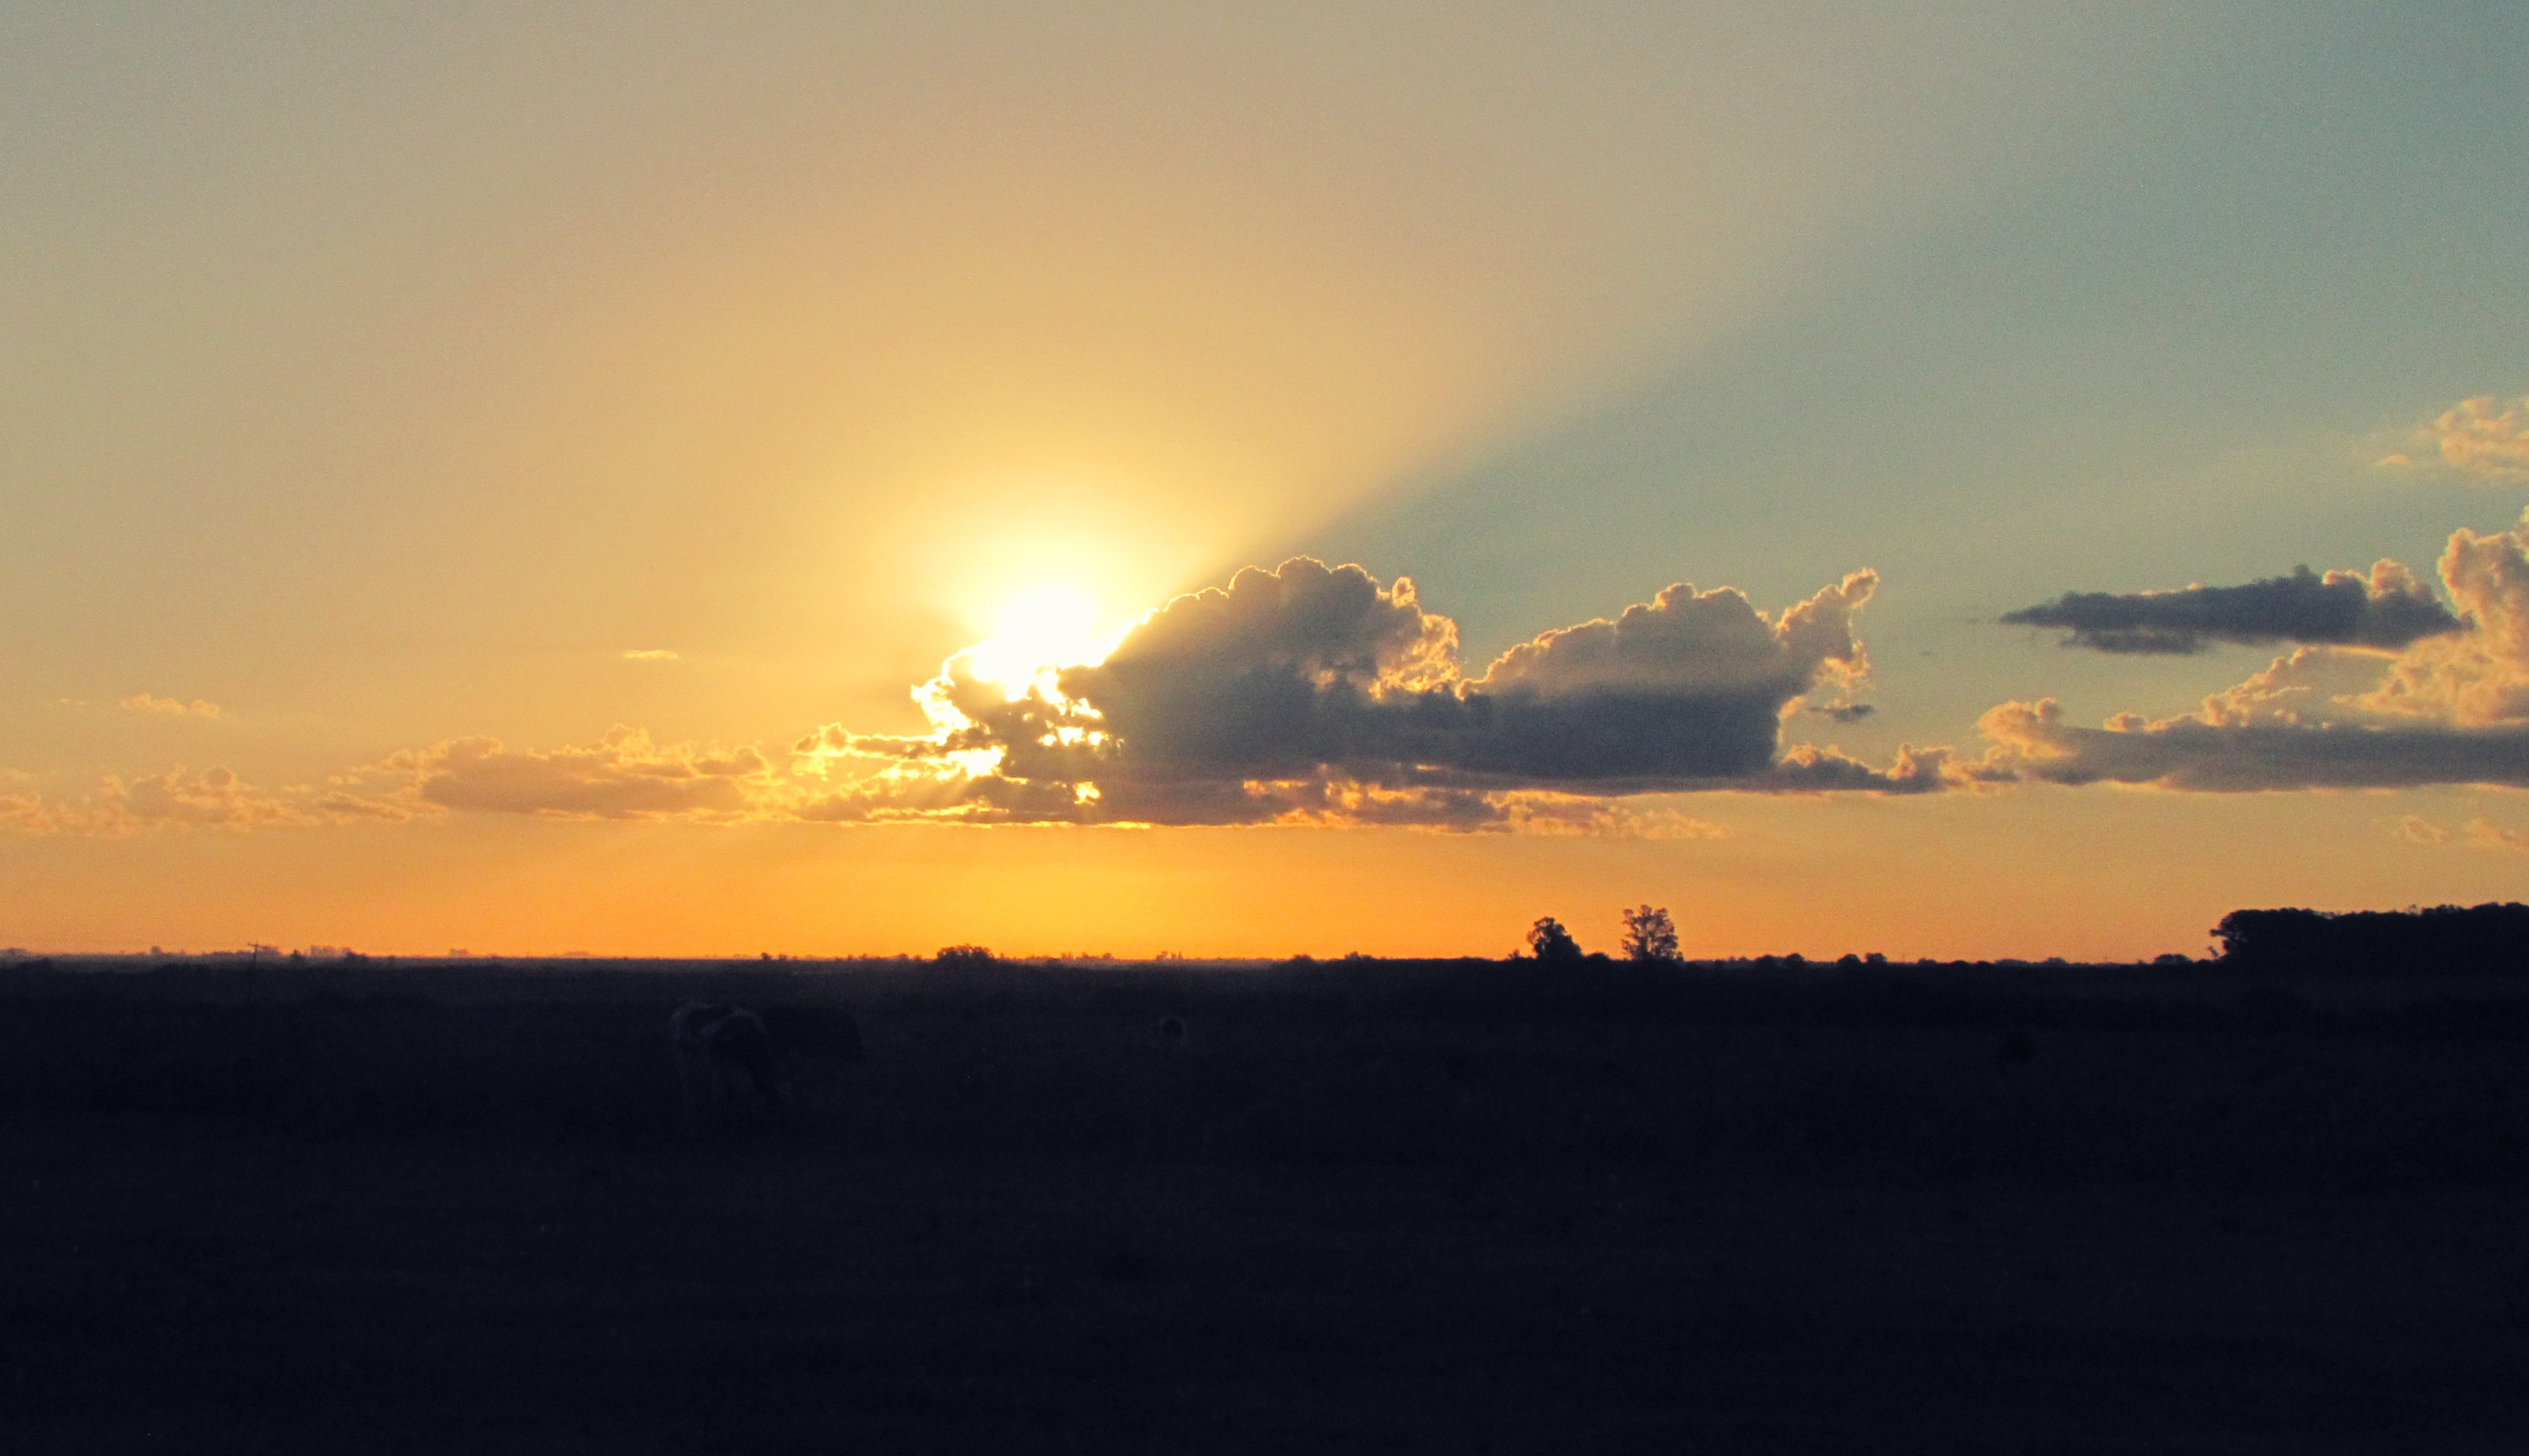
sea, nature, path, horizon, light, cloud, sky, sun, sunrise, sunset, road, sunlight, morning, dawn, atmosphere, travel, dusk, evening, twilight, contrast, blue, background image, landscapes, wallpaper, soledad, afterglow, screen saver, atmospheric phenomenon, red sky at morning